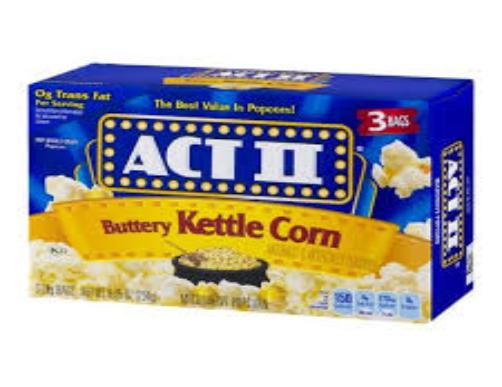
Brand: Act II
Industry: Food